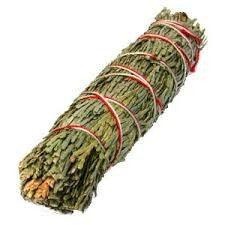
Smudge Stick - Cedar Mini Loose - 11 cm
Smudge sticks can be used for cleansing of the aura, for example before meditation or prayer, or they are quite often used by body workers and therapists before treatments. Smudging has long been used to connect to the spiritual realm or enhance intuition. Burning sage or smudge can lift ones mood it could also be a great ally against stress. The practice of burning smudging is fairly simple, a seashell or bowl of ceramic, clay dishes, or glass to hold burning sage or capture ash, optional you can use feather or fan for fanning smoke. White sage for example is used to get rid of negative influences, by burning the plant. During this process a sharp spicy aroma is released. It is stronger than its counterpart Palo Santo, although sage is used more often. The original Latin name of this power plant is Salvia Apiana and it grows 100% naturally. Before packing, the leaves were dried before they got sealed to keep it in good condition during their journey to you, so we can guarantee our white sage are mould free.
Brand: DuvetDay.co.uk
Category: Home & Garden > Decor > Home Fragrances > Potpourri